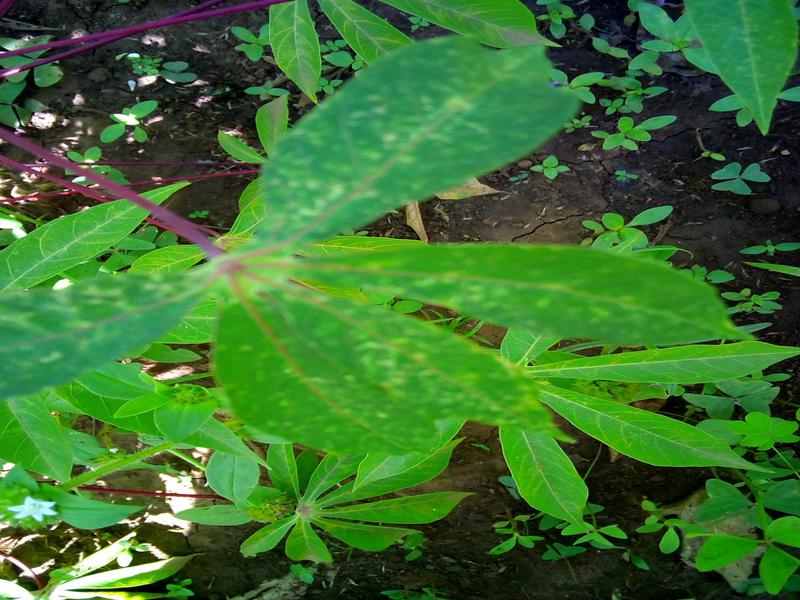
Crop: cassava
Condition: green_mottle